Calliphora vomitoria

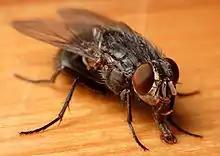

Like other blowflies, "C. vomitoria" colonize animal remains, including humans. While adult "C. vomitoria" feed on nectar, the larvae feed on corpses, the medium in which they grow. However, it has been shown that feeding on processed substrates (food that are modified for human consumption by increasing shelf life and taste through salting, curing, smoking, etc) provided much better growth than unprocessed substrates such as raw unmodified liver. Because different substrates drastically affected growth, "C. vomitoria" is best characterized as a specialist that best utilizes processed substrates (minced meats, for example). Its close relative, "Calliphora vicina", is a generalist, being able to utilize mixed substrates with equal growth rates. In the case of overcrowding, "C. vomitoria" competition results in compensation by increased speed of development, leading to smaller larvae and adults. This has complications in forensics because different parts of the body would grow at different rates. Additionally, it has been shown that the fly larvae are able to colonize even buried remains. Growth rates are similar between surface and buried larvae. Usually, these flies lay their eggs around wounds on fresh corpses shortly after death. Right before the pupal stage, the fly larvae that leaves the carrion can burrow into the soil in order to pupate. Then, adult flies emerge. In decaying carcasses, it was found that Calliphoridae flies dominate, especially "C. vomitoria". In both spring and fall, "C. vomitoria" is the primary species found on carcasses. In some cases, "C. vomitoria" shares carcasses with other calliphorid species such as "Lucilia caesar."